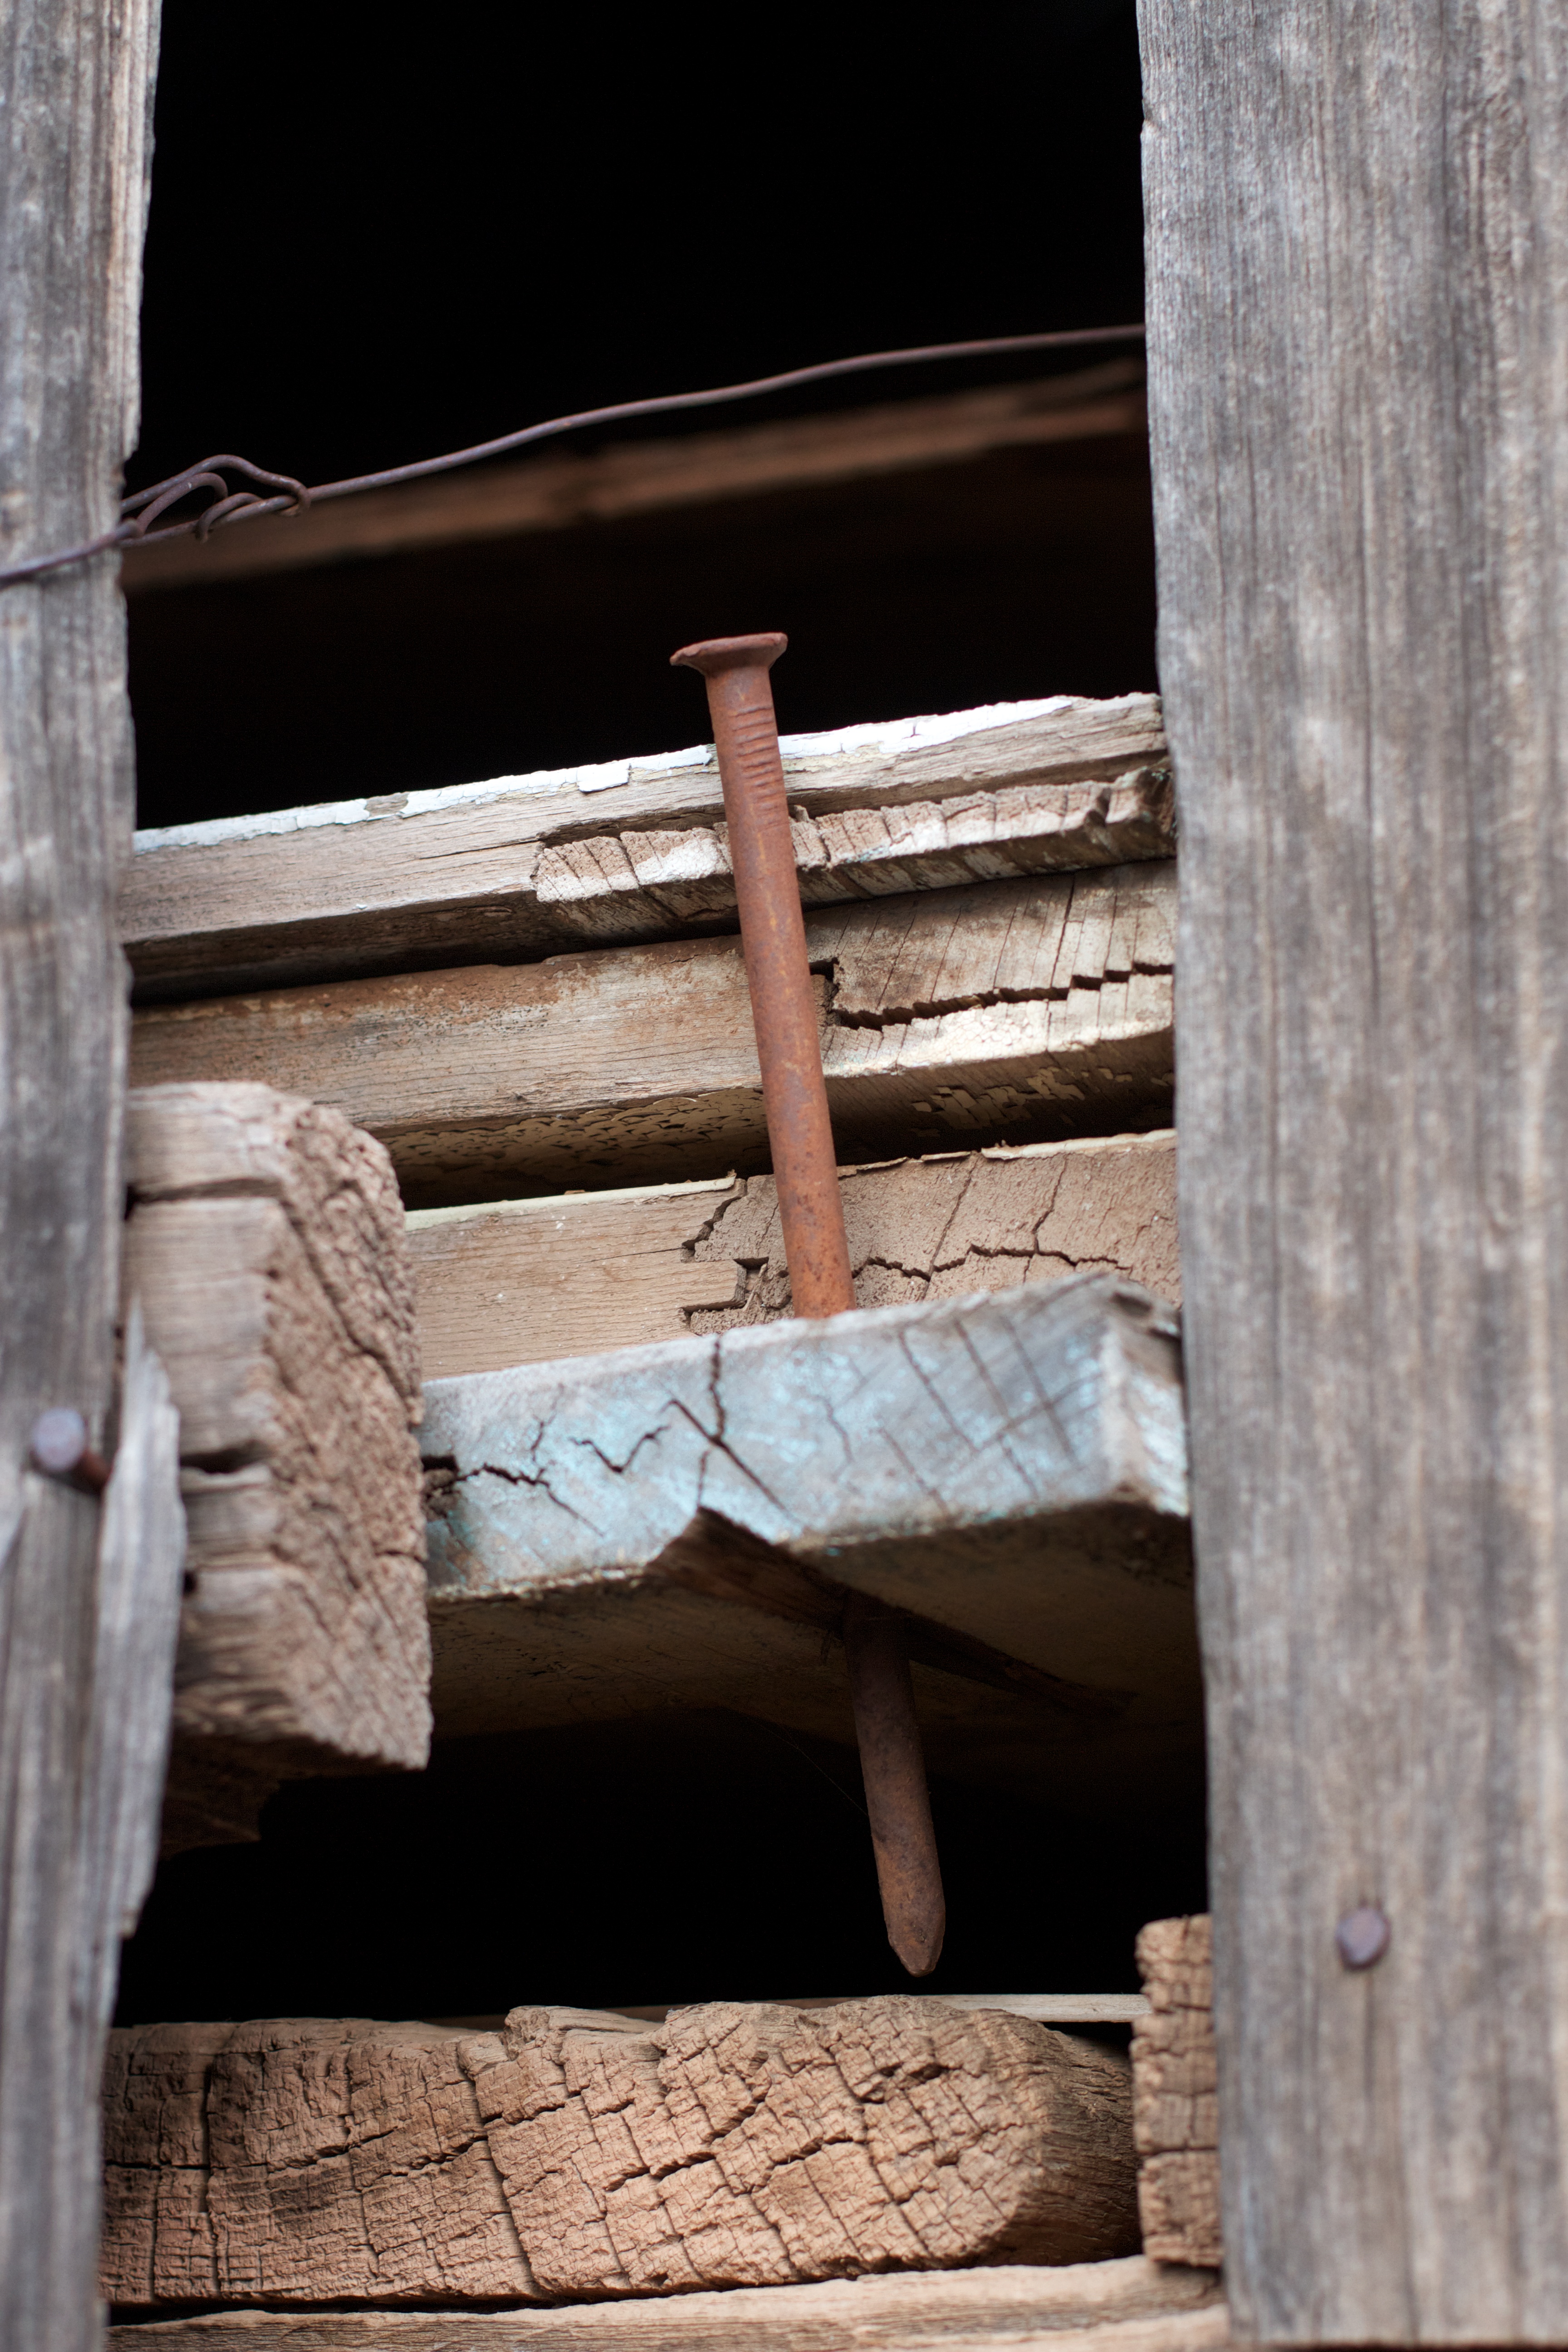
wood, white, window, wall, spring, blue, furniture, nail, interior design, temple, photograph, picture frame, man made object